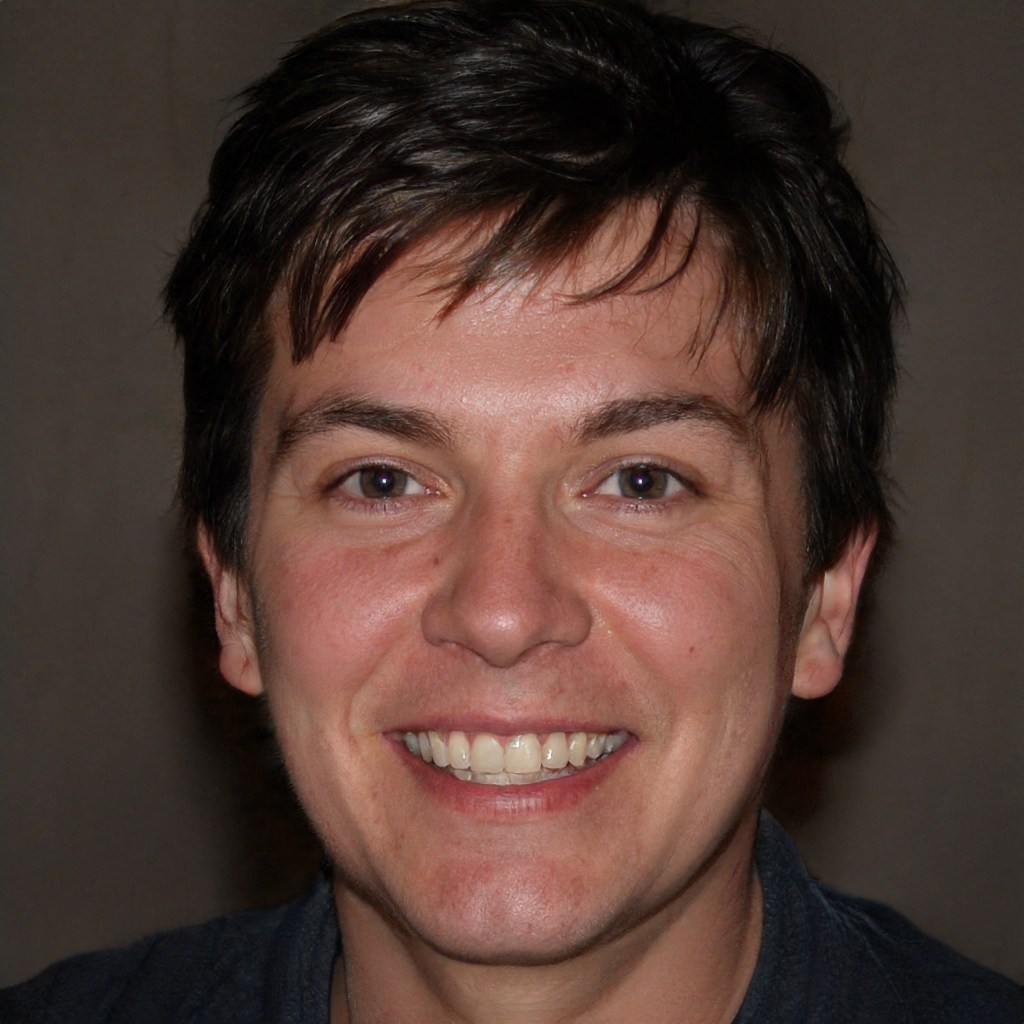
Gender: Male